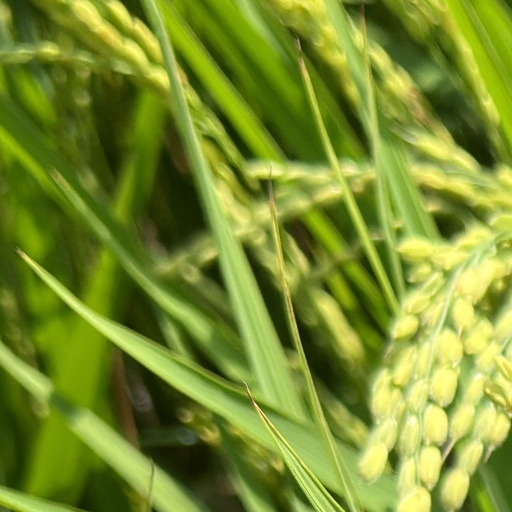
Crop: rice